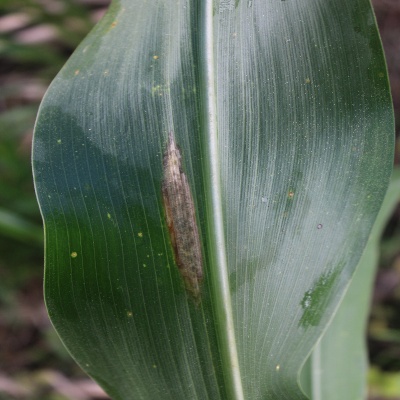
Crop: Maize
Condition: leaf spot